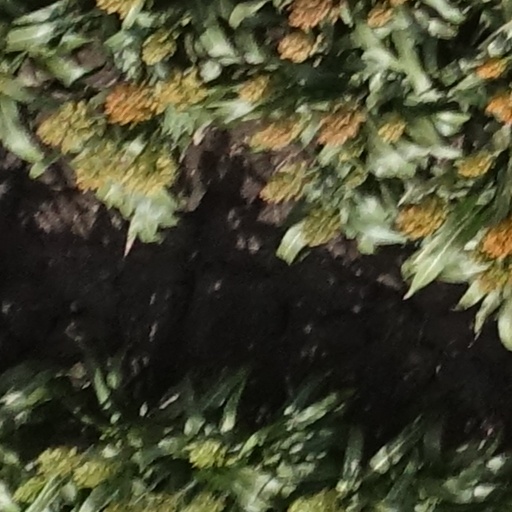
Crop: sorghum